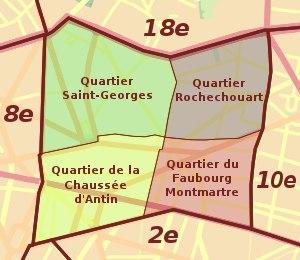
Le quartier Saint-Georges est le 33ᵉ quartier administratif de Paris situé dans le 9ᵉ arrondissement.
Le quartier du Faubourg-Montmartre est le 35ᵉ quartier administratif de Paris situé au sud-est du 9ᵉ arrondissement.
Le quartier de la Chaussée-d’Antin est le 34ᵉ quartier administratif de Paris situé dans le 9ᵉ arrondissement.
La rue d’Athènes est une rue du 9e arrondissement de Paris, en France.
Le 9ᵉ arrondissement de Paris est un des vingt arrondissements de Paris, situé sur la rive droite de la Seine. Avec une superficie de 217,5 hectares, c'est le 6ᵉ plus petit arrondissement de Paris, et, avec 59.408 habitants en 2015, le 11e plus peuplé. Aux termes de l'article R. 2512-1 du Code général des collectivités territoriales, il porte également le nom d'« arrondissement de l'Opéra », mais cette appellation est rarement employée dans la vie courante.